FMISO

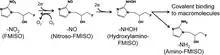
Mechanism of the accumulation of FMISO in hypoxic tissue

On entering a viable cell, the nitro group of the FMISO nitroimidazole is reduced. In non-hypoxic cells, the reduced FMISO molecule can be oxidised, and therefore diffuses out of the cell to circulate freely and ultimately be excreted. In hypoxic tumour cells however this oxidation cannot take place and the FMISO molecules accumulate. Their location can then be quantitatively imaged using positron emission tomography.